Nickel(II) hydroxide

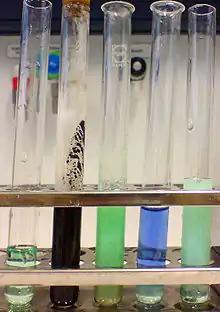
The test tube in the middle contains a precipitate of nickel(II) hydroxide

Nickel(II) hydroxide is the inorganic compound with the formula Ni(OH). It is a lime-green solid that dissolves with decomposition in ammonia and amines and is attacked by acids. It is electroactive, being converted to the Ni(III) oxy-hydroxide, leading to widespread applications in rechargeable batteries.